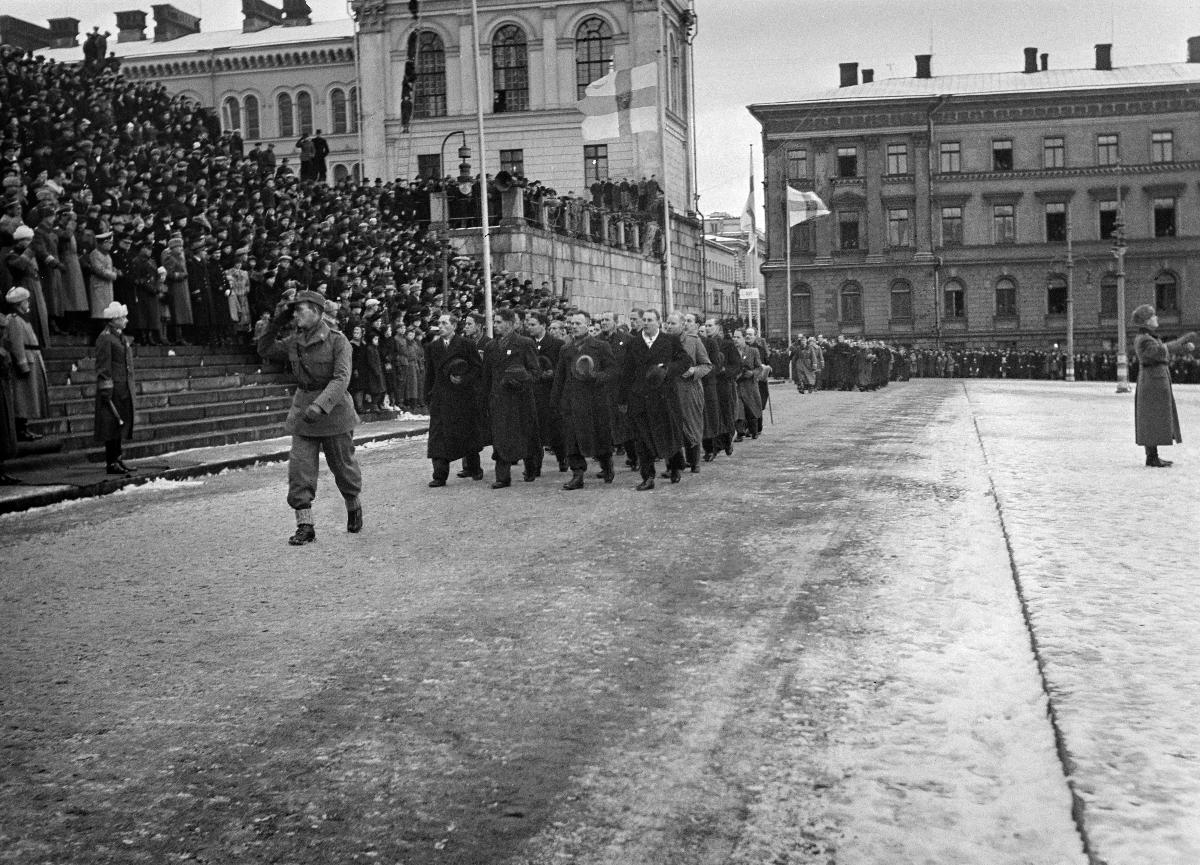
Suomen itsenäisyyspäivä 1940
Finlands självständighetsdag 1940; Independence Day of Finland 1940
sisällön kuvaus: Suomen itsenäisyyspäivän viettoa Helsingin Senaatintorilla 6.12.1940. Ruotsalaiset vapaaehtoiset ohittavat sotamarsalkka Mannerheimin. content description: Finland's Independence Day celebrations on Senate Square in Helsinki 6.12.1940. The Swedish volunteers pass Field marshal Mannerheim. innehållsbeskrivning: Firande av Finlands självständighetsdag på Senatstorget i Helsingfors 6.12.1940. De svenska frivilliga passerar fältmarskalk Mannerheim.
Kuvaaja: Sundström, Hugo, kuvaaja
Vuosi: 1940
Paikka: Suomi, Uusimaa, Helsinki, Senaatintori Helsinki
Aiheet: Mannerheim, Carl Gustaf Emil; HBL; itsenäisyyspäivät; juhlat; vuotuisjuhlat; independence days; celebrations; annual holidays (celebrations); politics; independence day; festivities; annual celebrations; självständighetsdagar; fester; politik; självständighetsdagen; årliga fester; årets fester